Dick Tracy's Dilemma

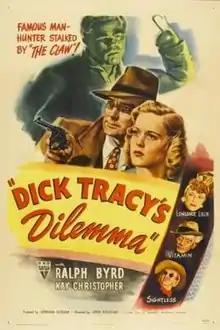
Theatrical Poster

Dick Tracy's Dilemma, released in the United Kingdom as Mark of the Claw, is a 1947 American action film based on the 1930s comic-strip character of the same name created by Chester Gould. Ralph Byrd stars as Dick Tracy, reprising the role after Republic Pictures's 1937 "Dick Tracy" serial and its three sequels. Preceded by "Dick Tracy vs. Cueball", the film is the third installment of the "Dick Tracy" film series released by RKO Radio Pictures.